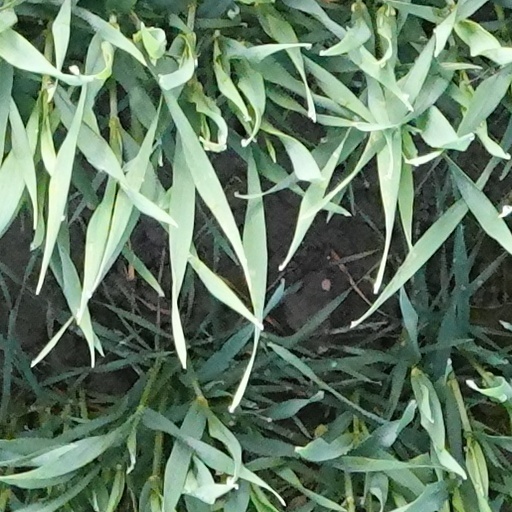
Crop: wheat